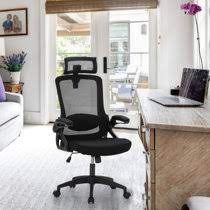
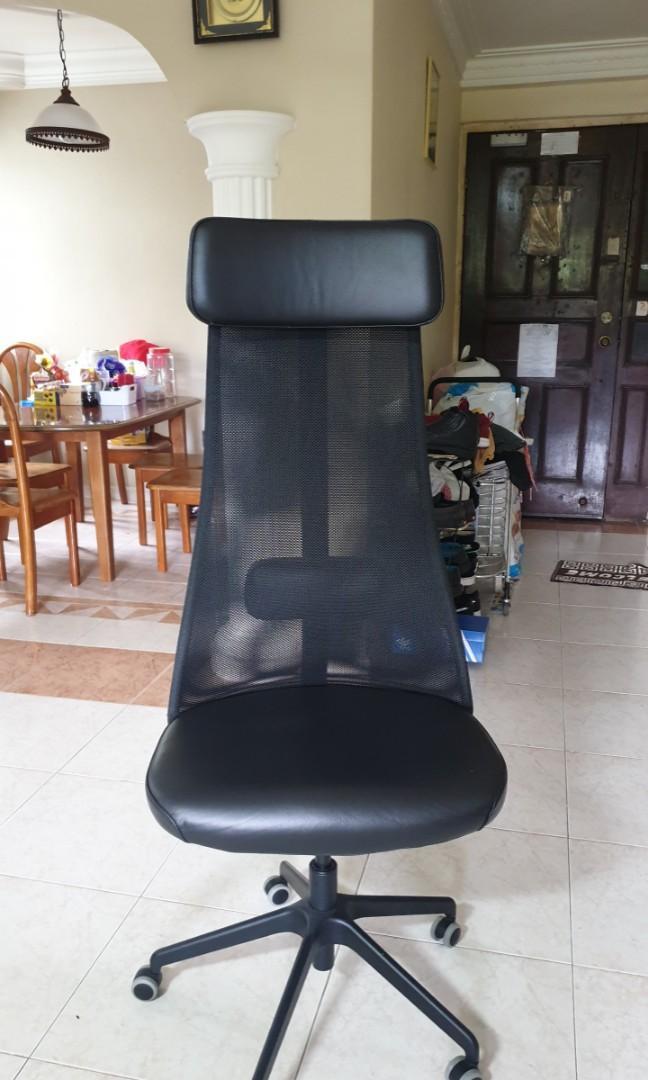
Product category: items_chair
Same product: no